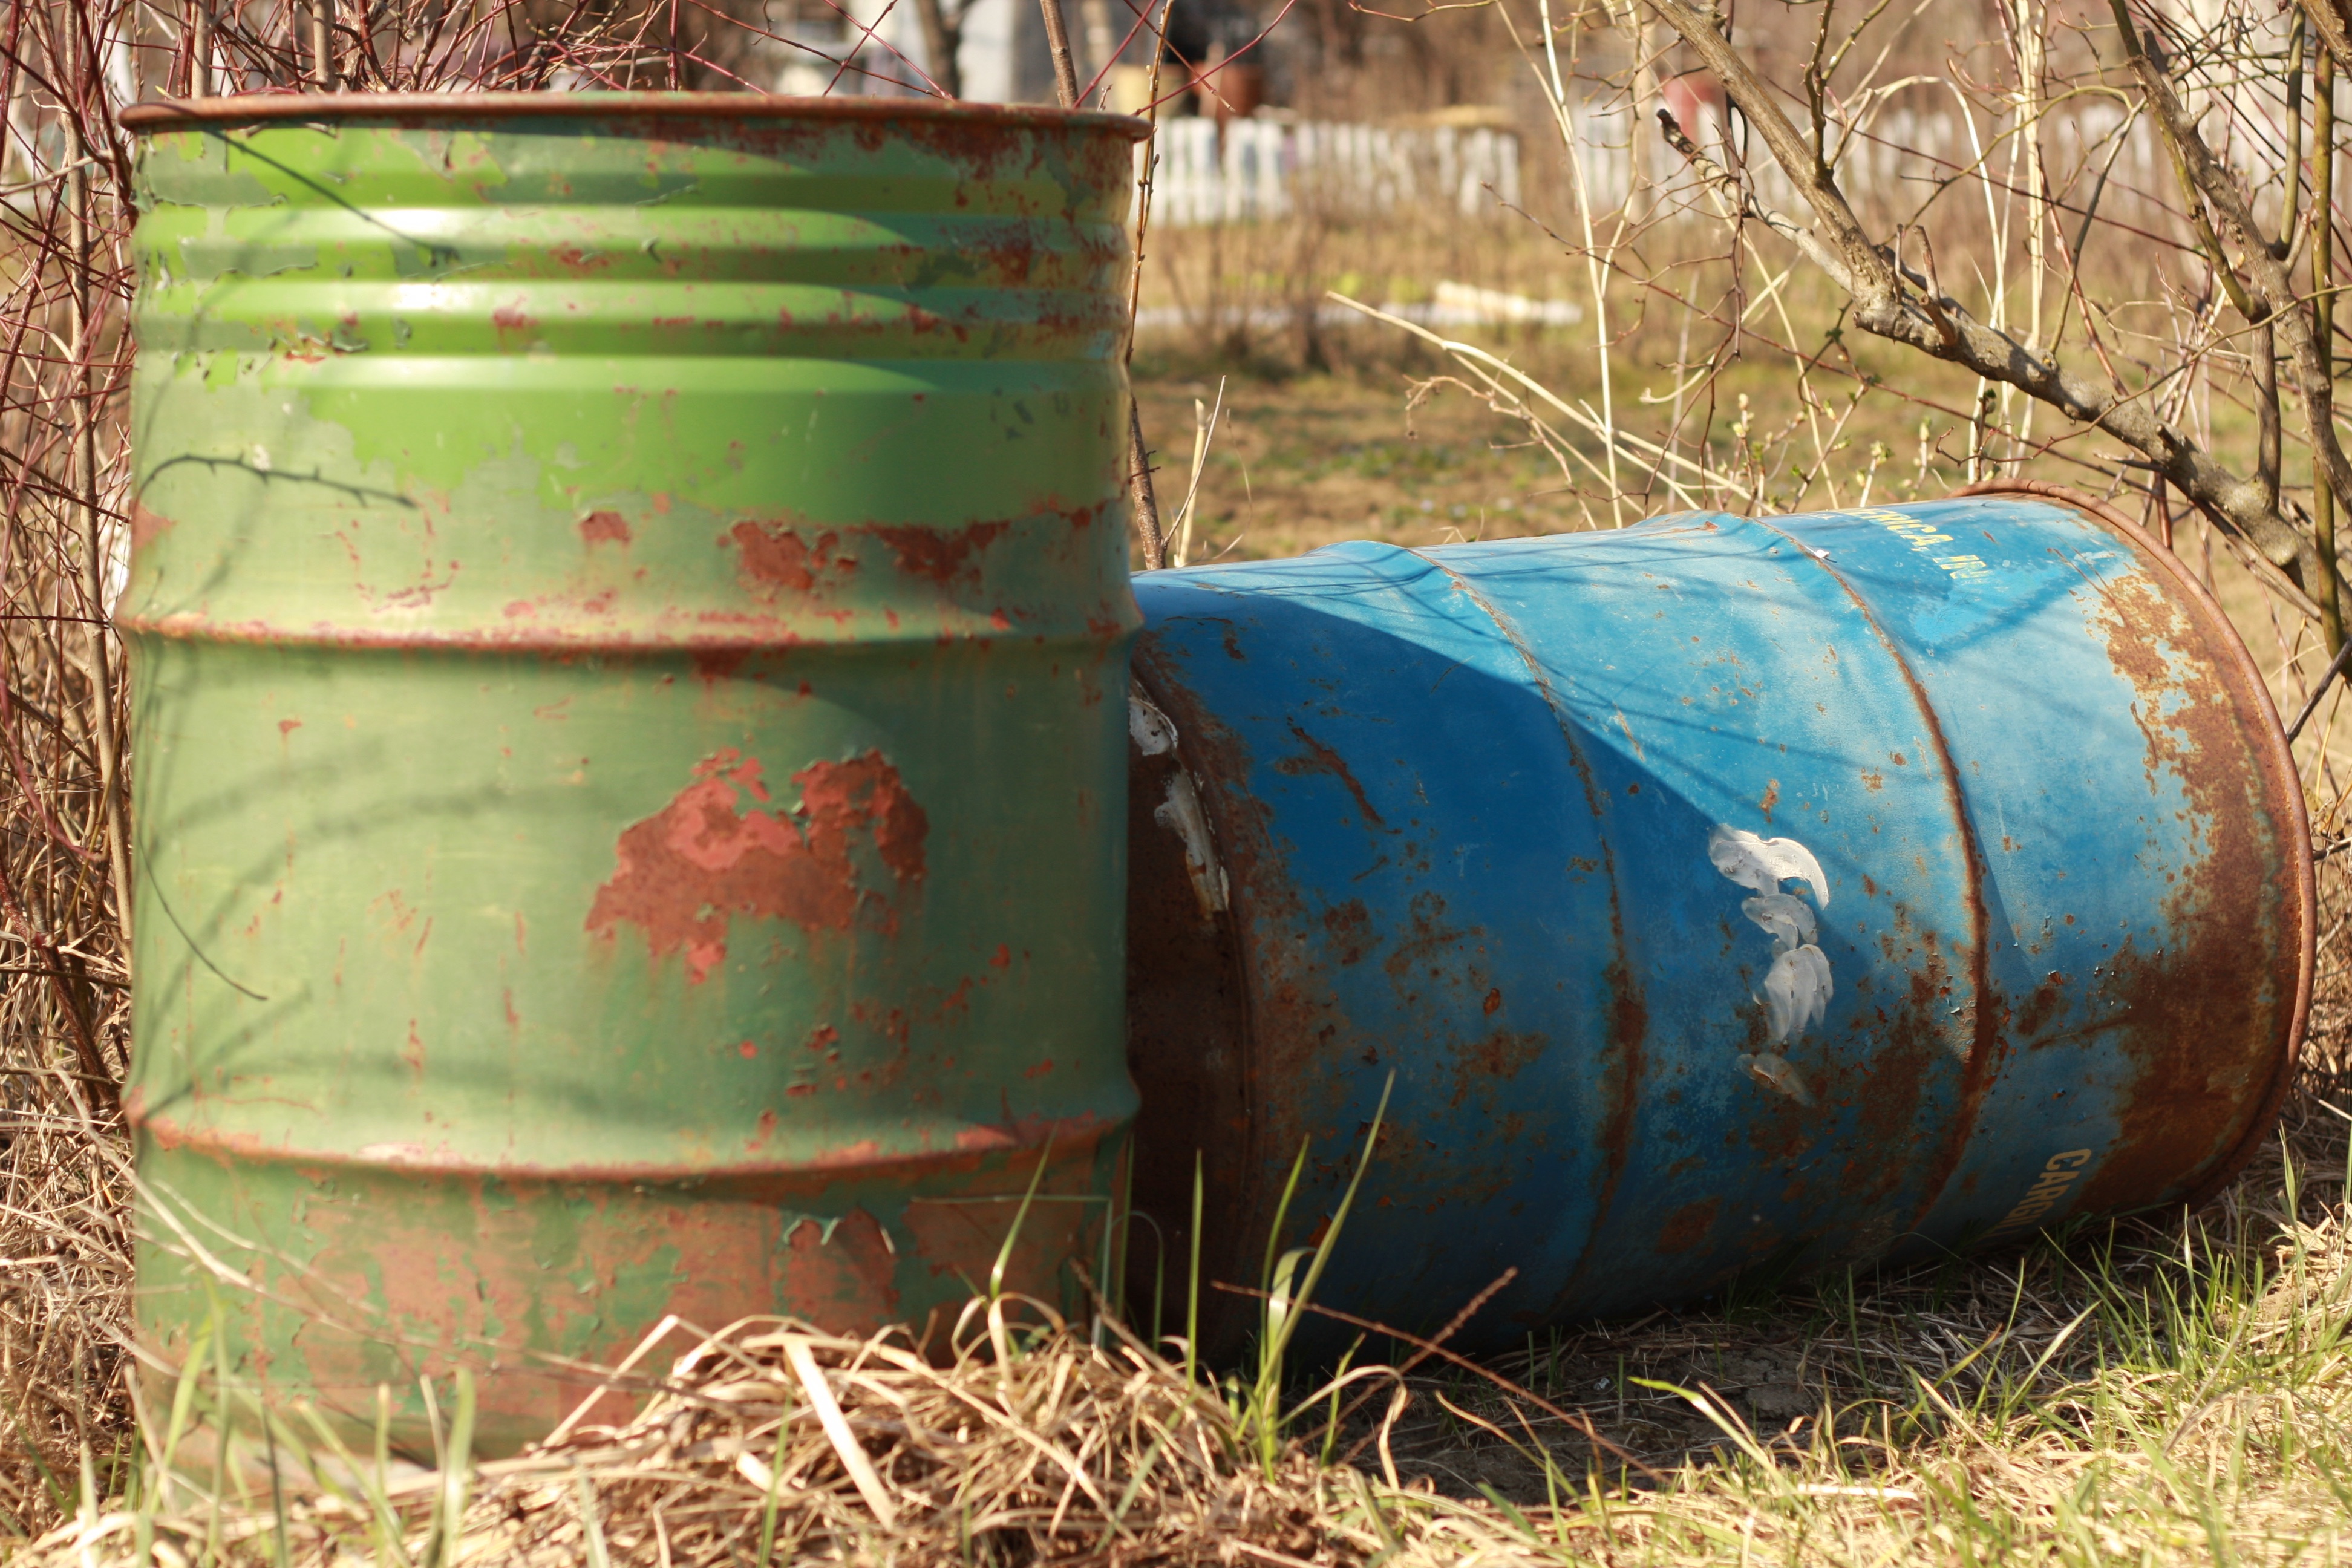
green, agriculture, art, waste, man made object